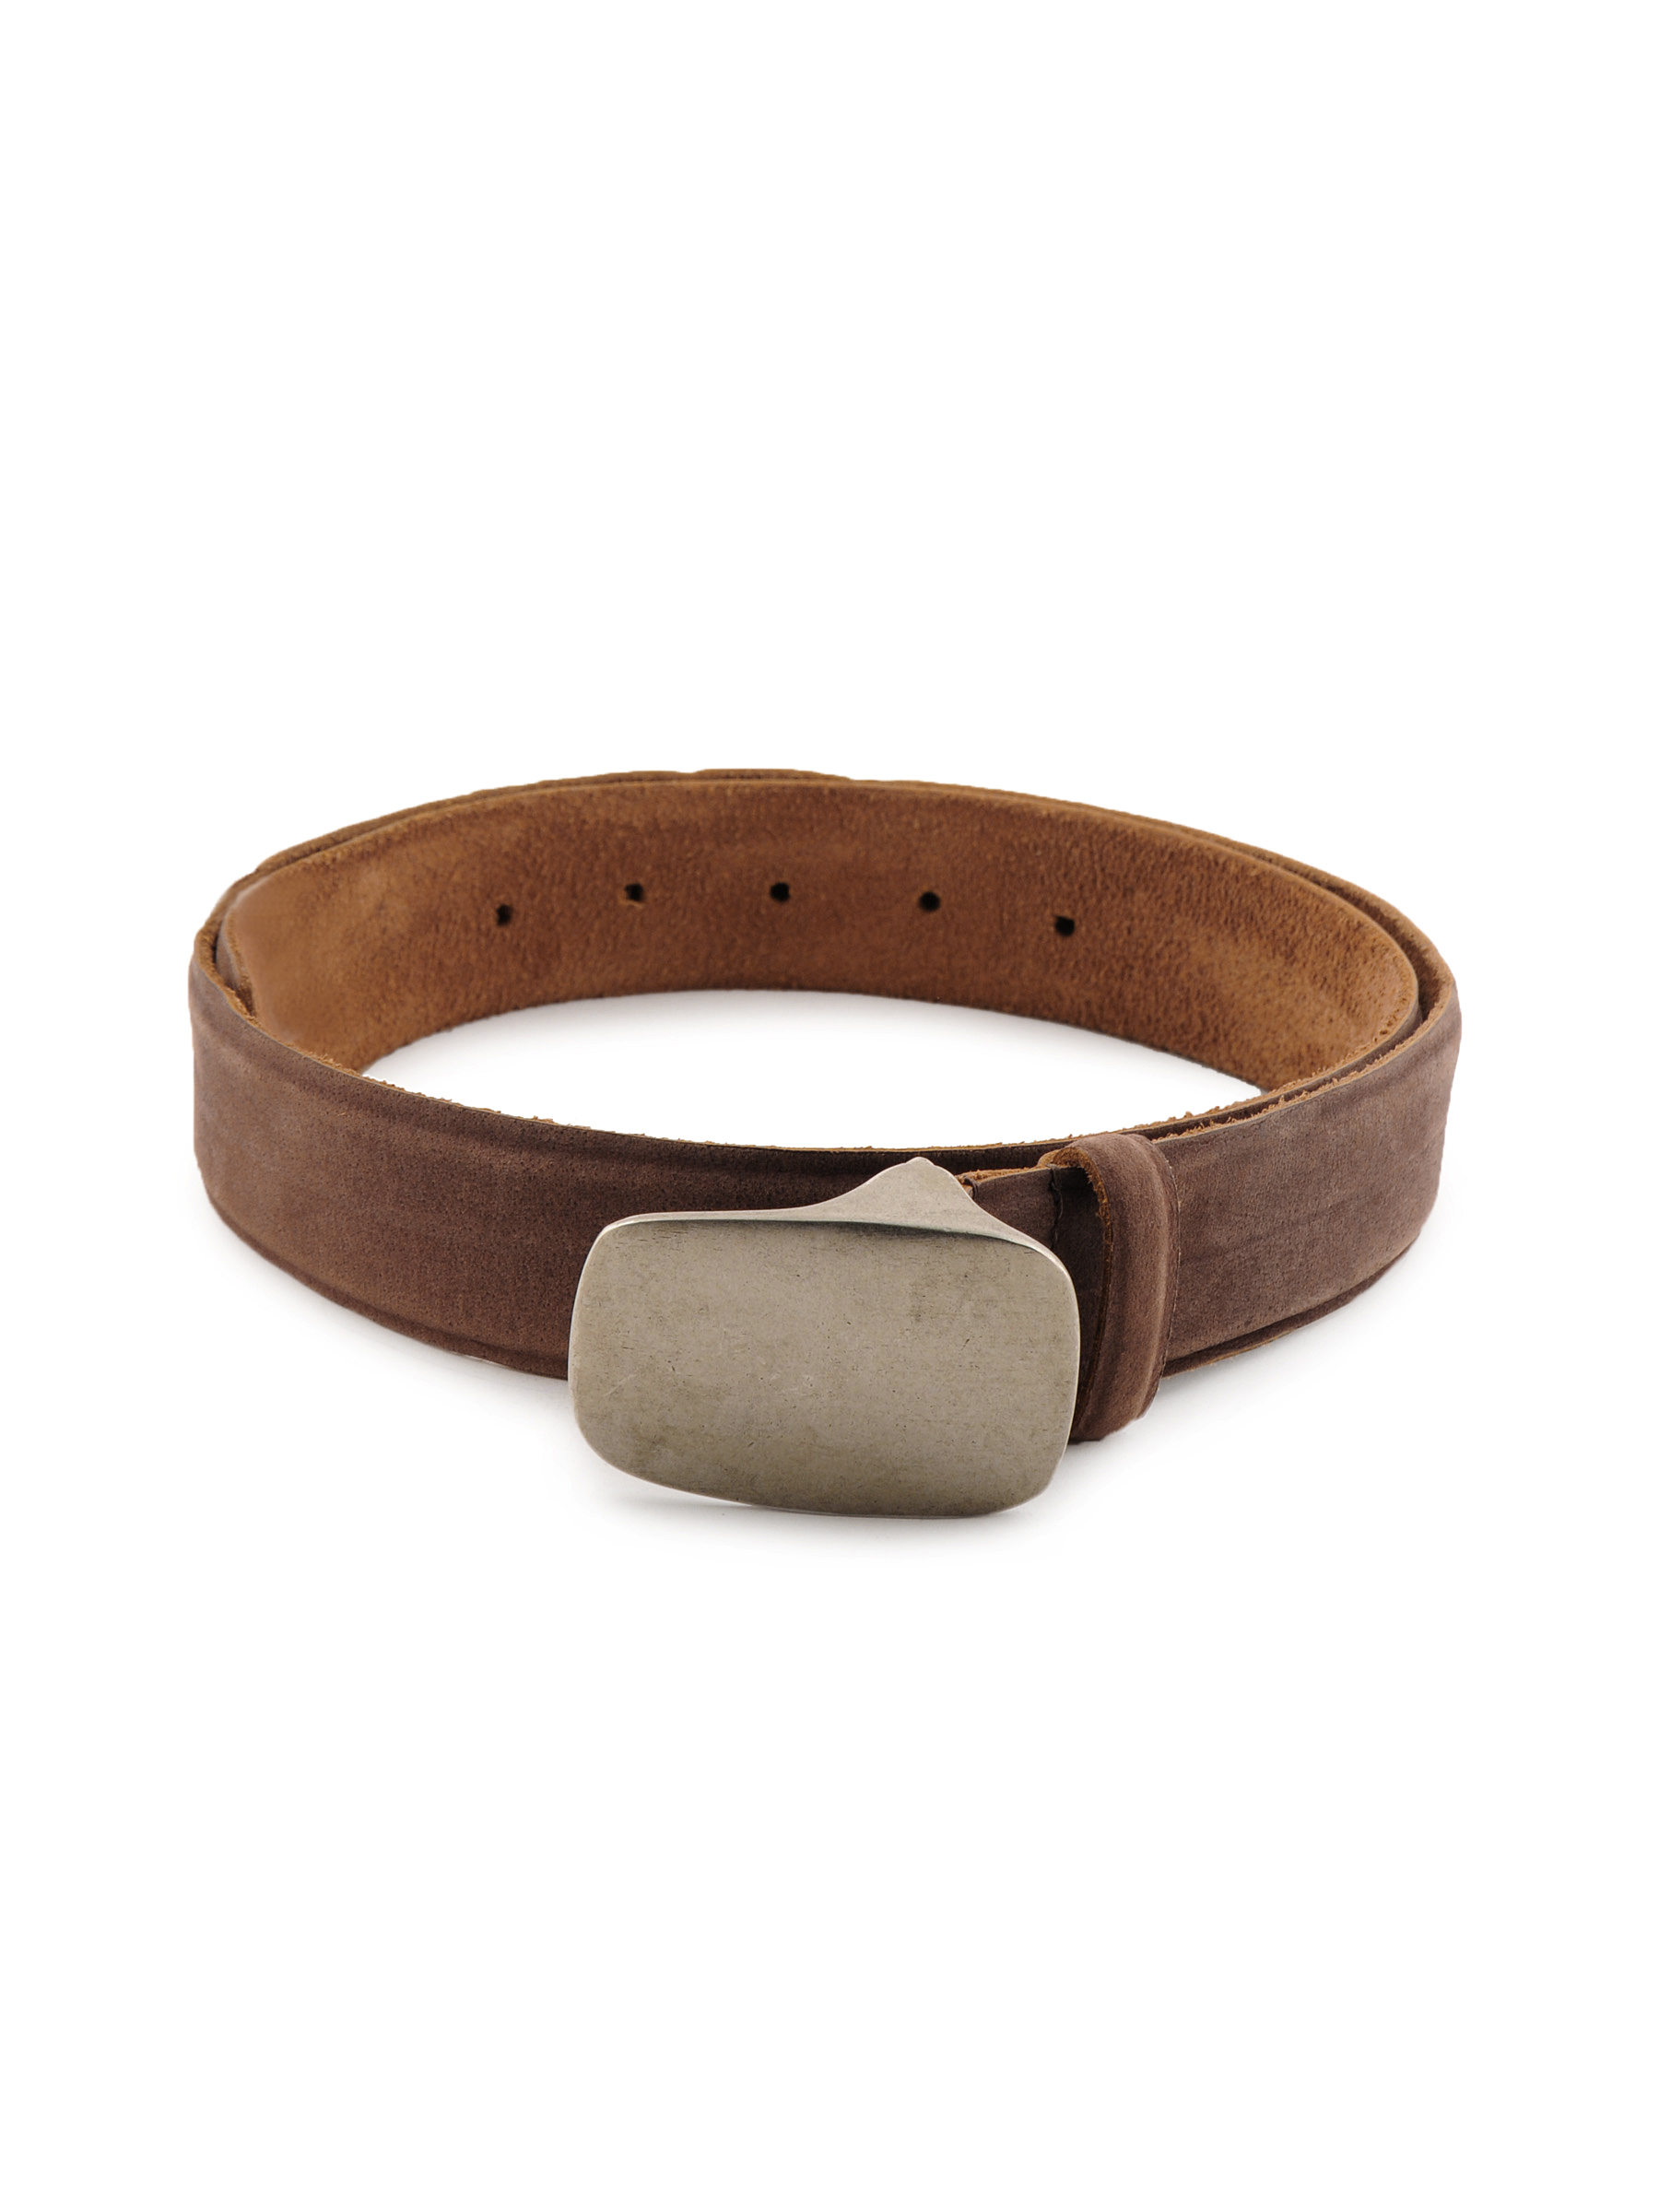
Lee Men Leather Brown Belt
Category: Accessories / Belts / Belts
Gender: Men
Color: Brown
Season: Summer 2011
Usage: Casual